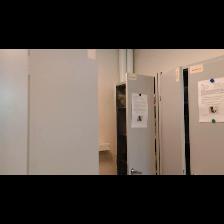
Label: NonHuman